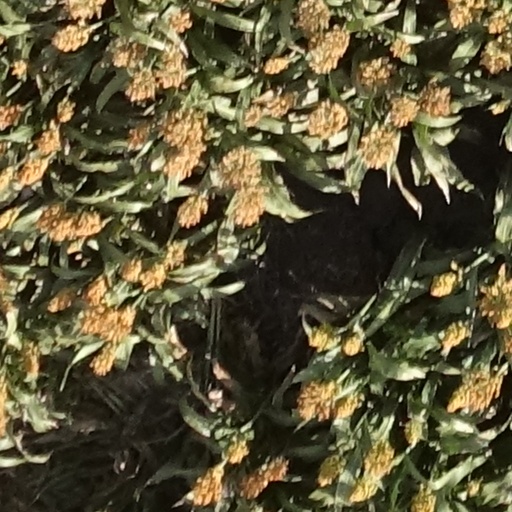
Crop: sorghum